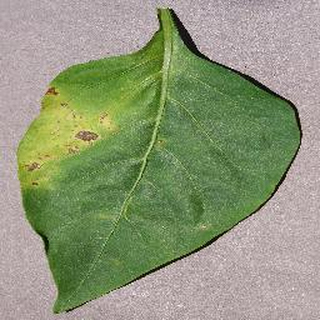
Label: bell_pepper_bacterial_spot